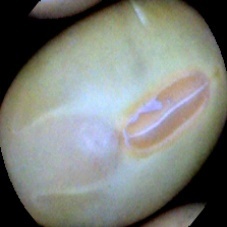
Label: Immature